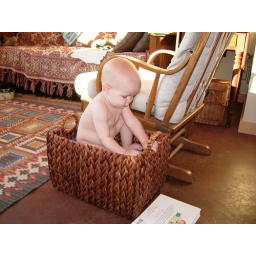
Laura enjoys climbing into things. Here she is sitting in her basket of books.